Kaiketsu Lion-Maru

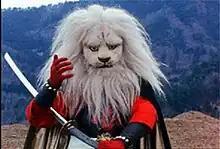
Lion-Maru

was a Japanese tokusatsu television series in the Lion-Maru franchise that aired in 1972–1973, produced by P Productions and set during Japan's Sengoku period (the Age of Warring States).